Münster Schaffhausen

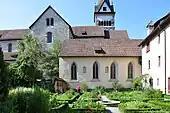
the former monastery's garden, as of today a herbal garden

In the so-called Investiture Controversy conflict between the Roman Catholic church in Rome and the secular power, the pope loyal Count Burkhard von Nellenburg, the son and heir of Eberhard, conformed in 1080 all of the rights of the monastery. The monastery was directly subordinate to the Pope, and received the vast estate of the family, the free election of the abbot, and the mint money market as well as the town of Schaffhausen. Thus abbot became the new lord of the city. Burkhard remained the monastery's "Vogt", and motivated the Abbot William to join with some monks from the Hirsau Abbey, to reform the monastery on the model of Hirsau. After more than four centuries of economic and political decline, Michael Eggendorfer, the last abbot of the monastery, initiated the last renovations in 1521/22. During the Reformation in Switzerland, the abbey was abolished, and the Cathedral became the second main city church in 1524.